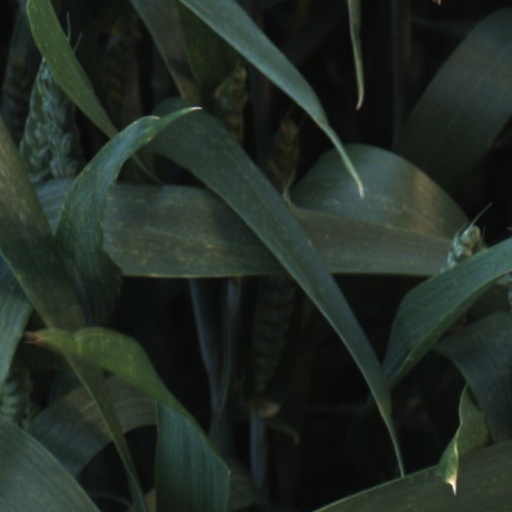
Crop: wheat